Cheating in casinos

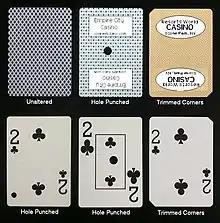
Cards used at table games are altered by the casinos to prevent them from being used to cheat at table games.

Cheating can be reduced by employing "proper procedure" - certain standardized ways of shuffling cards, dealing cards, storing, retrieving and opening new decks of cards.